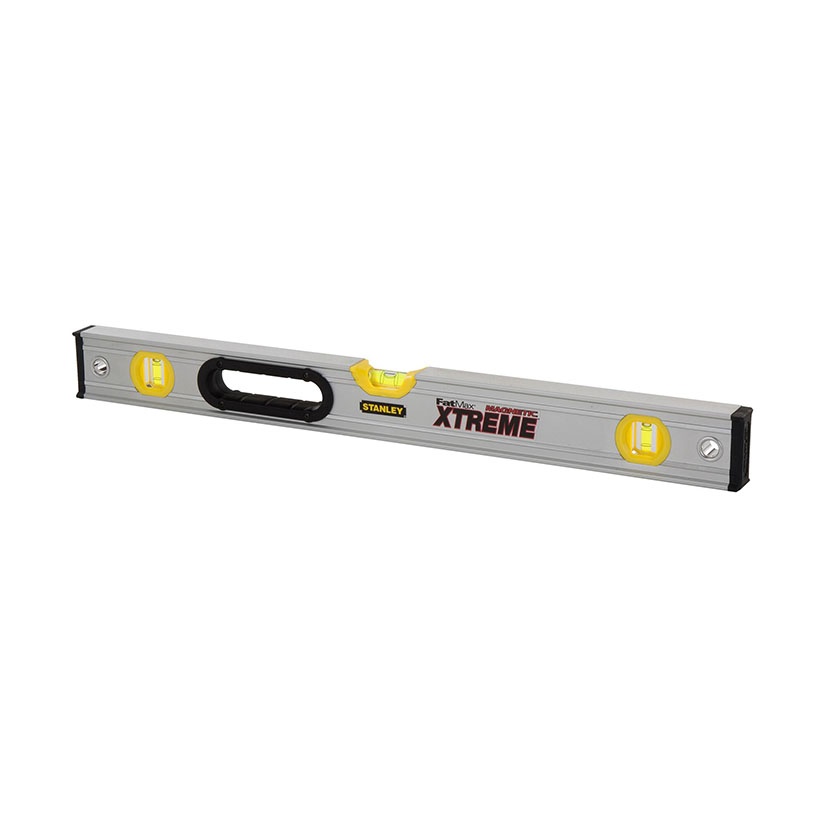
Nivel Stanley Fatmax ProMagnetic, magnético, burbuja visible
Este nivel magnético de Stanley facilita alineaciones precisas al adherirse a superficies metálicas, dejando las manos libres para trabajar con mayor eficiencia. Con la tecnología ProMagnetic, proporciona sujeción estable en metal y lectura rápida gracias a una burbuja de nivel de alta visibilidad. Su construcción duradera está pensada para uso diario en taller o sobre site de trabajo. Imán ProMagnetic para sujeción estable en superficies metálicas Burbuja de nivel de alta visibilidad para lectura rápida Construcción duradera diseñada para uso diario en taller Escalas legibles en múltiples unidades para mediciones claras Diseño ergonómico que facilita un manejo cómodo y seguro Ideal para carpintería, instalación de estanterías y trabajos en metal, donde una lectura rápida y una fijación estable marcan la diferencia. Preguntas frecuentes ¿Qué beneficios ofrece? Proporciona una lectura rápida y mantiene el nivel fijo a superficies metálicas gracias al imán ProMagnetic, dejando las manos libres para trabajar. ¿En qué tareas es útil? Alineación de estanterías, marcos, instalaciones y cualquier trabajo que requiera medición precisa con fijación provisional. ¿Qué garantía tiene? La garantía sigue la política de Stanley FatMax; consulte la documentación del producto o la atención al cliente para detalles regionales.
Brand: Mundo Ferreteria
Category: Hardware > Tools > Measuring Tools & Sensors > Levels > Bubble Levels > Torpedo Levels